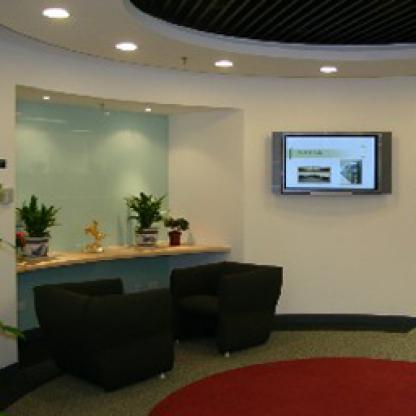
Scene: Indoor